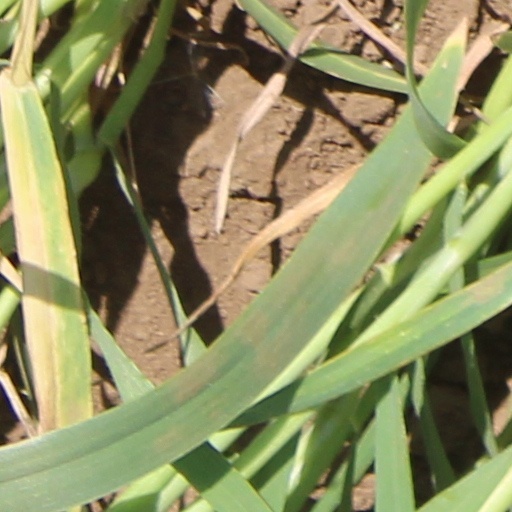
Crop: wheat